Monheim Triennale

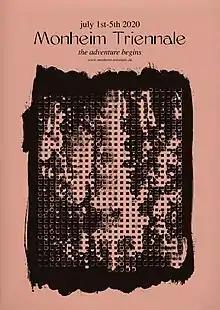
Monheim Triennale 2020 poster design — © Vasilis Marmatakis

The "Monheim Triennale" is an international music festival that aims to document pioneering artistic positions in contemporary music. It is to take place every three years starting in 2023 at the "Kulturraffinerie K714", an industrial monument located directly on the Rhine, which will then be converted into an event venue. In 2020, the first edition of the festival will be held in several venues along the Rhine. The artistic director is Reiner Michalke, who was artistic director of the Moers Festival from 2006 to 2016 and is now programme director at the Stadtgarten in Cologne.